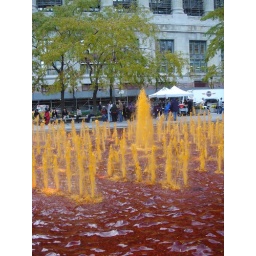
orange water in spectacle city